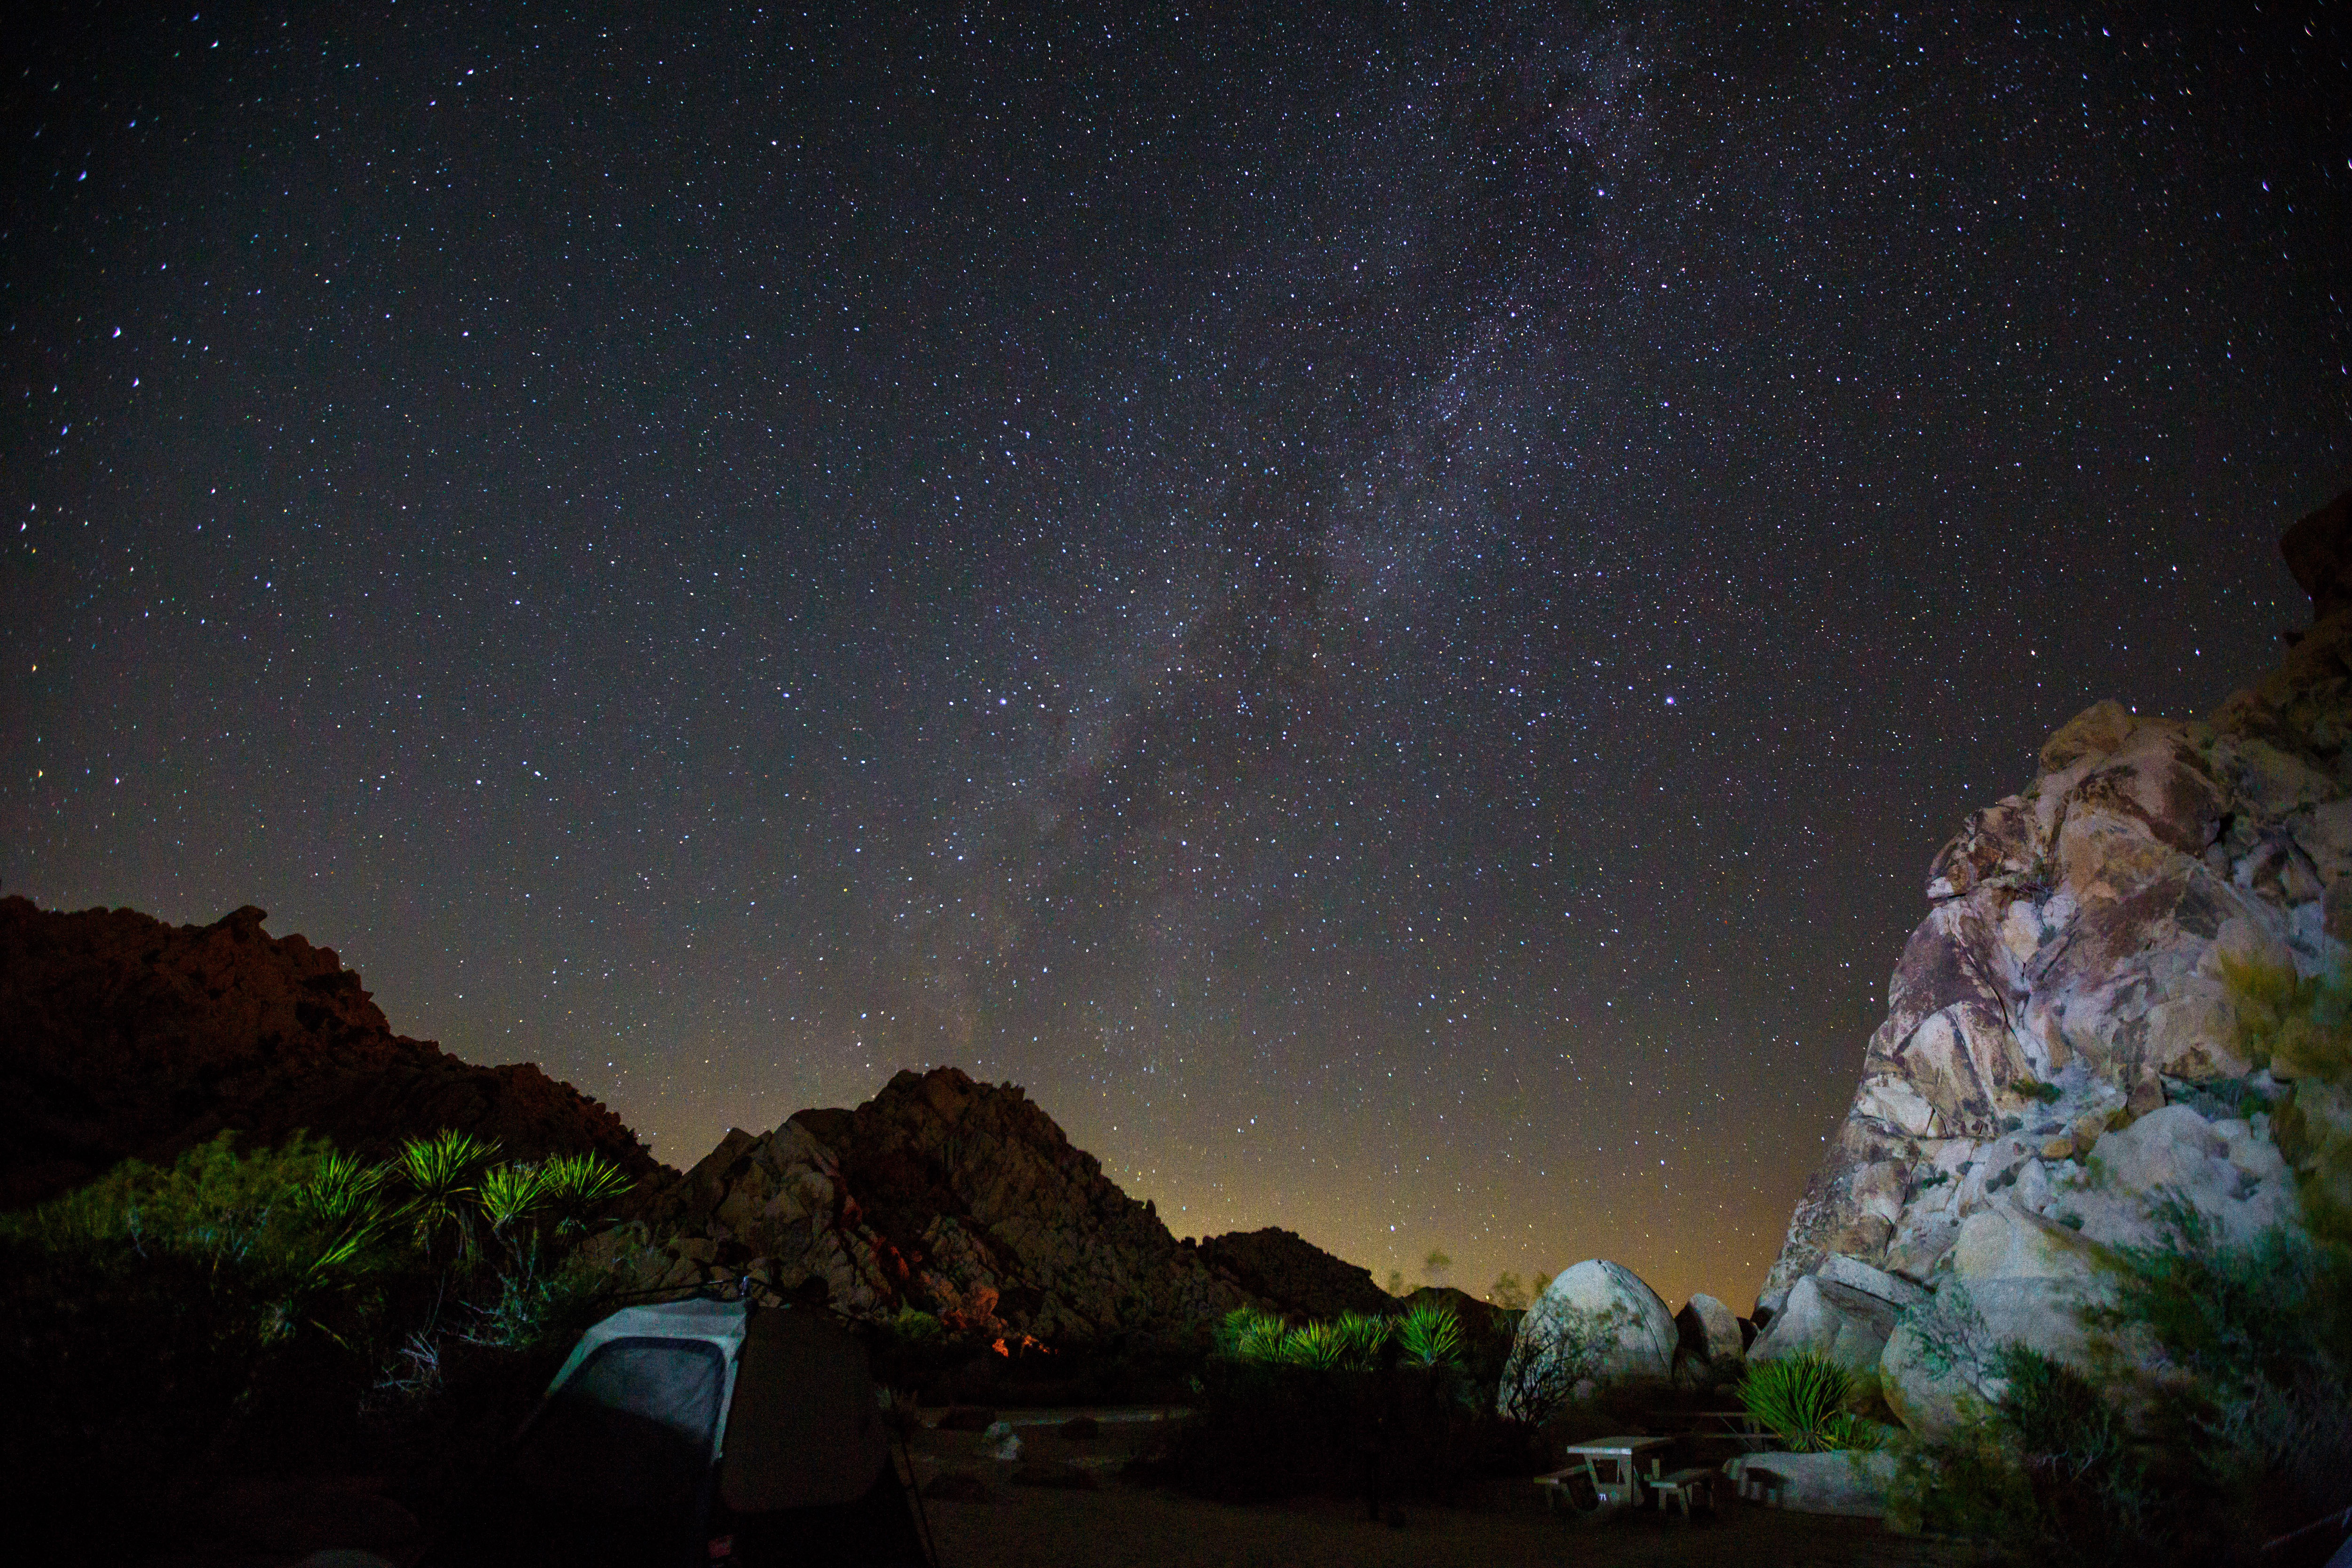
sky, night, nature, star, atmospheric phenomenon, astronomical object, atmosphere, galaxy, milky way, landscape, space, aurora, tree, midnight, photography, cloud, rock, darkness, mountain, constellation, astronomy, national park, science, hill